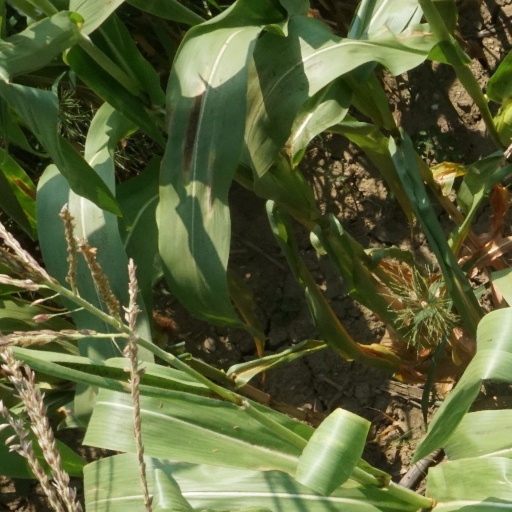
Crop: maize; corn